Clemens Meyer

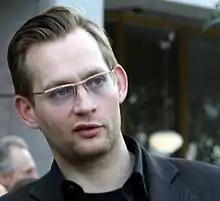
Meyer at the Leipzig Book Fair in 2010.

Clemens Meyer (born 1977) is a German writer. He is the author of "Als wir träumten" ("As We Were Dreaming", 2006), "Die Nacht, die Lichter" ("All the Lights", 2008), "Gewalten" ("Acts of Violence", 2010), "Im Stein" ("Bricks and Mortar", 2013), and "Die stillen Trabanten" ("Dark Satellites", 2017). Of Meyer's works, "All the Lights," "Bricks and Mortar," “As We Were Dreaming,” and "Dark Satellites" have been translated into English.